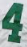
Number: 4